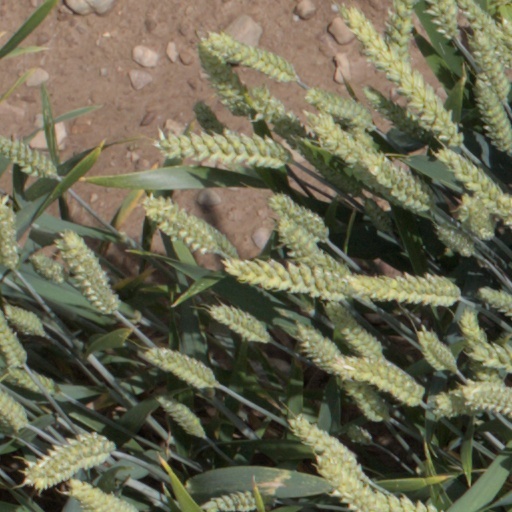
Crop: wheat